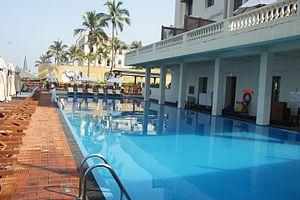
Galle Face Hotel, fondé en 1864 à Colombo, au Sri Lanka, est un des plus vieux hôtels à l'est de Suez. Il est membre de Select Hotels and Resorts International et fait partie de la liste des « 1000 Places to See Before You Die » dans le livre du même nom. Il a reçu plusieurs fois le titre « Best Heritage Hotel » des Presidential Awards for Travel and Tourism. En septembre 2012, il est devenu le premier hôtel du Sri Lanka à figurer sur un timbre postal, comme trois autres bâtiments emblématiques de Colombo.